Keelavalavu

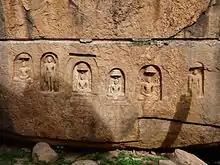
Kizhavalavu Jain Sculptures

Keezhavazhavu (also known as Kilavalavu and Keelavalavu and Kizhavalavu) is a village in Madurai district of Tamil Nadu, India. It is located from Madurai. It is known for two hillocks called "Panchapandavar Malai" or "Panchapandavar Padukkai" which contains ancient Jain sculptures and stone beds, and another is Sakkarai peer oliulla Mountain. It has a cave.